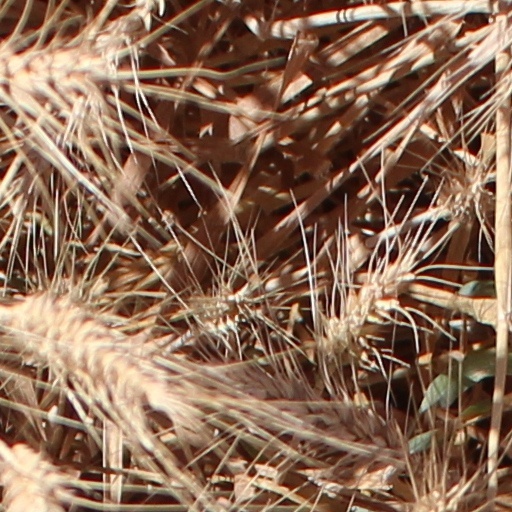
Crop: wheat